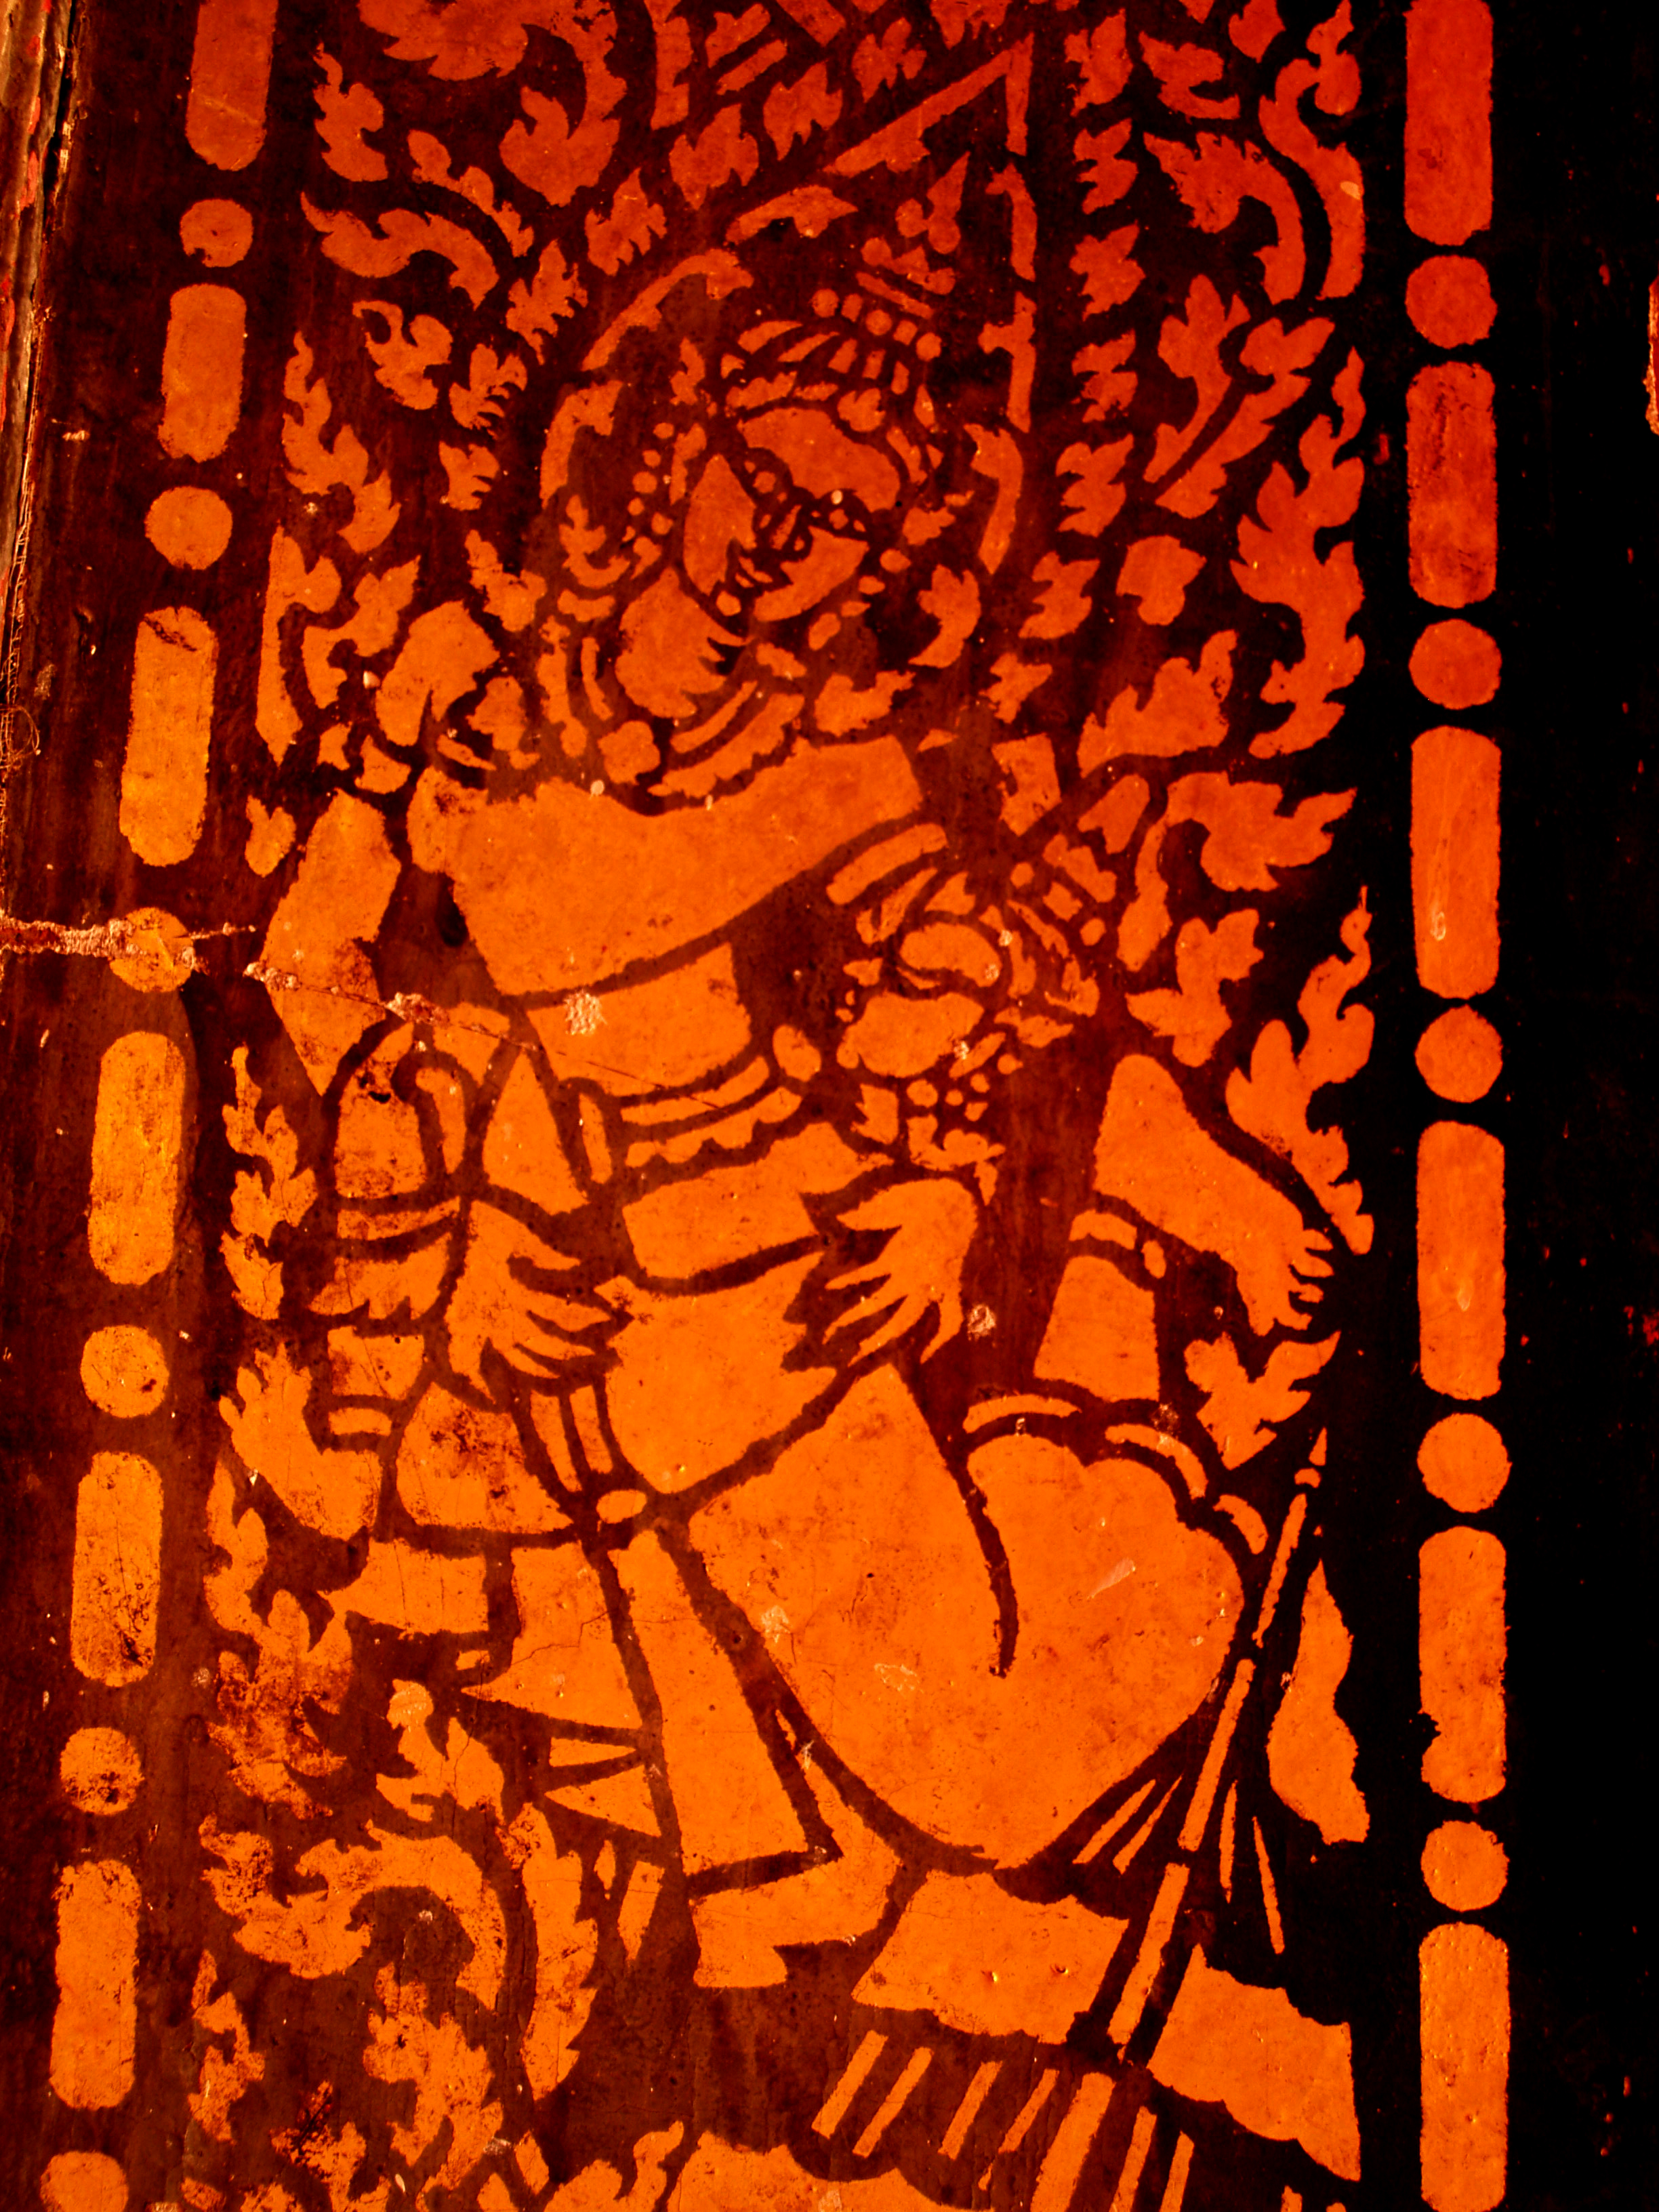
abstract, ancient, antique, art, asia, asian, background, bangkok, beautiful, black, buddha, buddhist, color, culture, deco, decor, decoration, decorative, design, detail, drawing, east, floral, flower, gold, golden, graphic, interior, leaf, old, ornament, ornate, paint, pattern, red, retro, shape, siam, style, swirl, temple, texture, thai, thailand, traditional, vintage, wall, wallpaper, wat, yellow, orange, visual arts